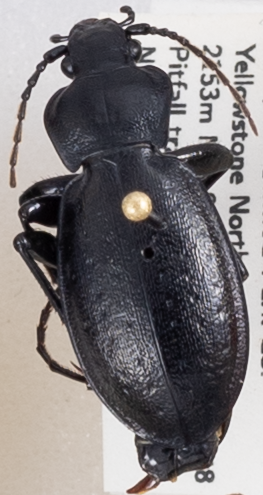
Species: Carabus taedatus
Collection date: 2019-08-21
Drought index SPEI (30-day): -0.072
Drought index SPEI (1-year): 0.498
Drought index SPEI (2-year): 1.058